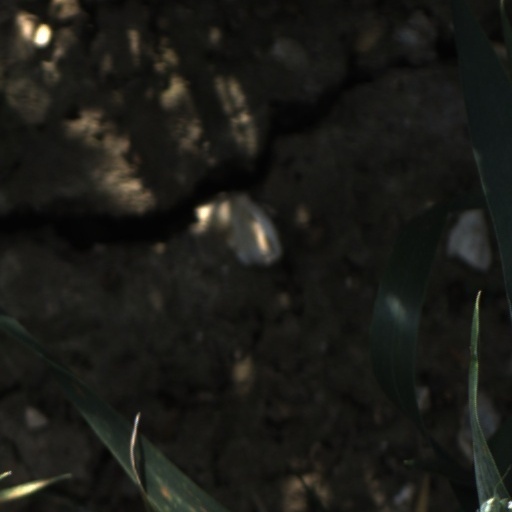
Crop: wheat